Neotame

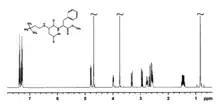
Proton NMR spectroscopy of neotame

Neotame is synthesized from aspartame through a reductive alkylation with 3,3-dimethylbutyraldehyde in a palladium catalyst with methanol. The stereochemistry of aspartame is conserved during the synthesis and therefore, neotame and aspartame have the same stereochemistry. (2"S"),(3"S")-stereoisomer of aspartame is needed to synthesize the (2"S"),(3"S")-stereoisomer of neotame.